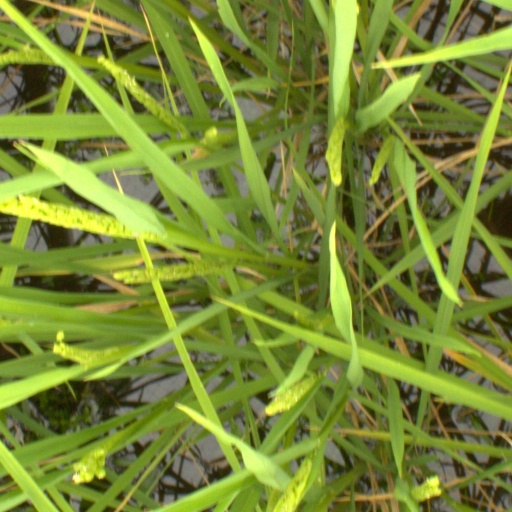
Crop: rice